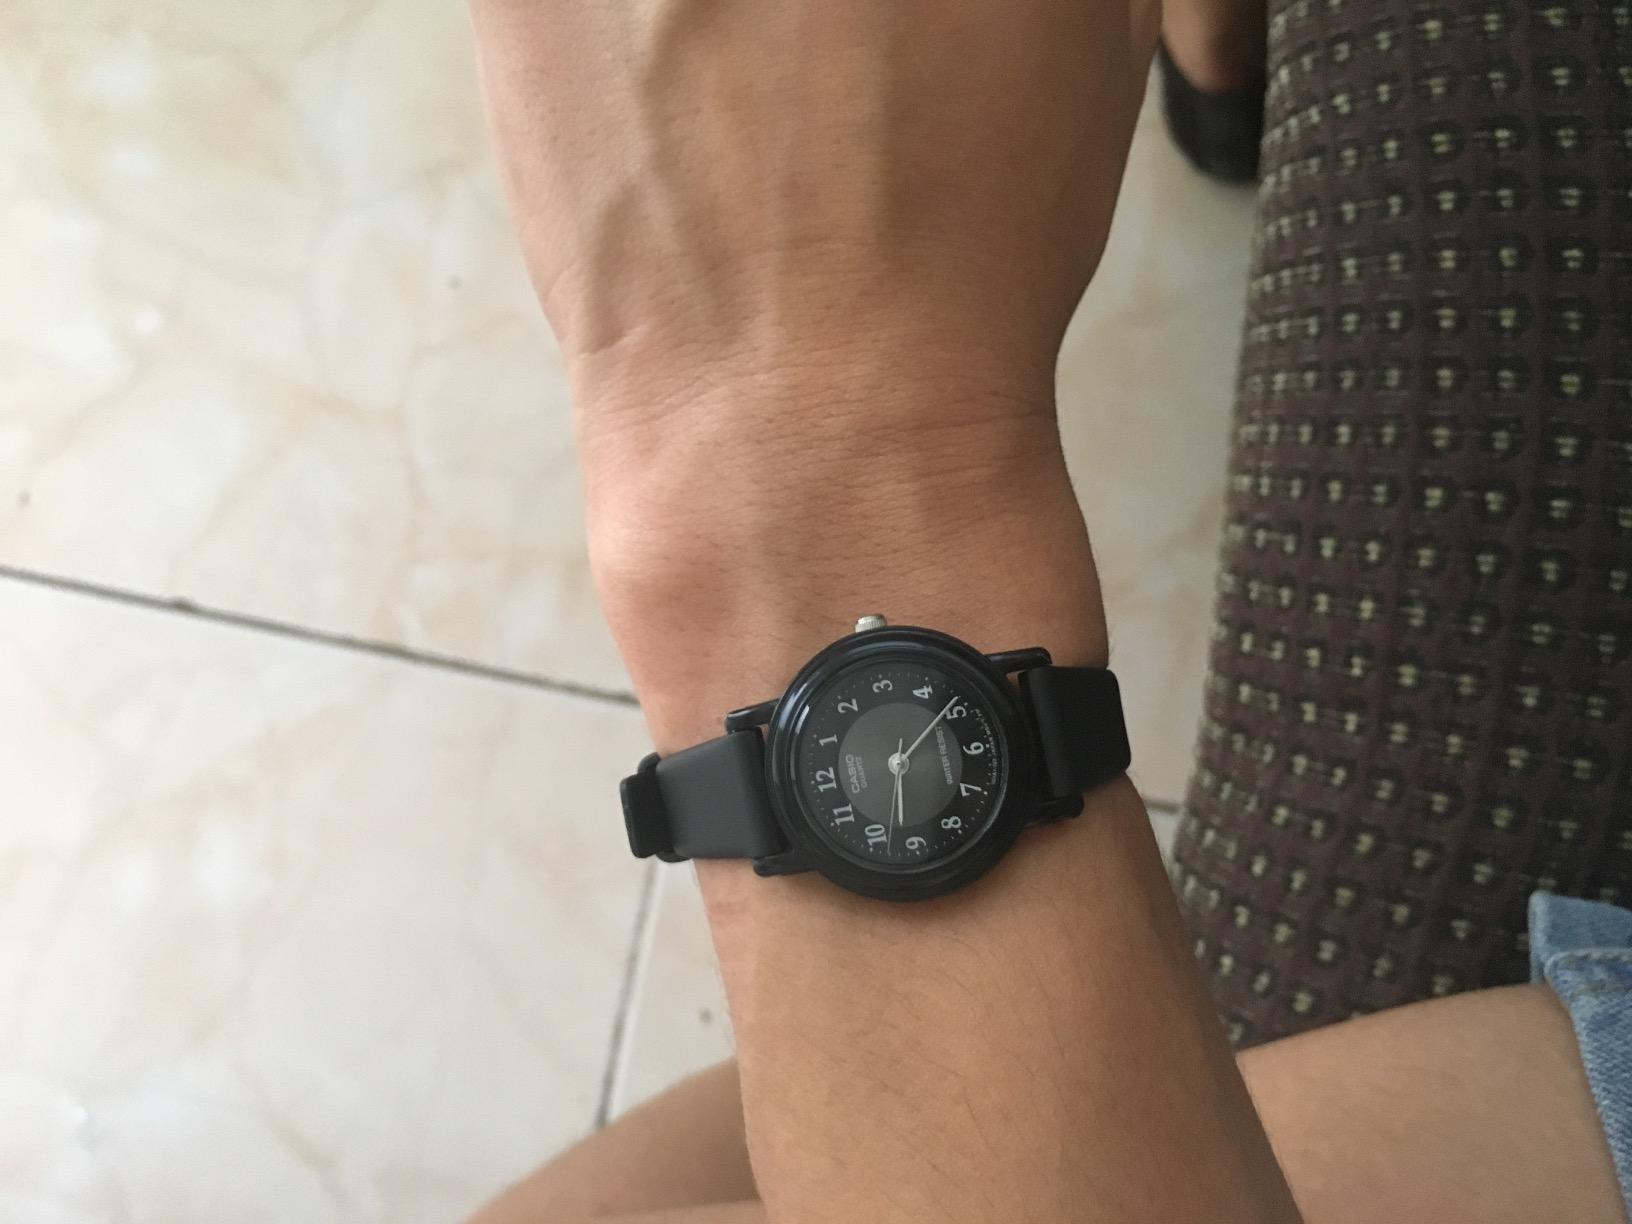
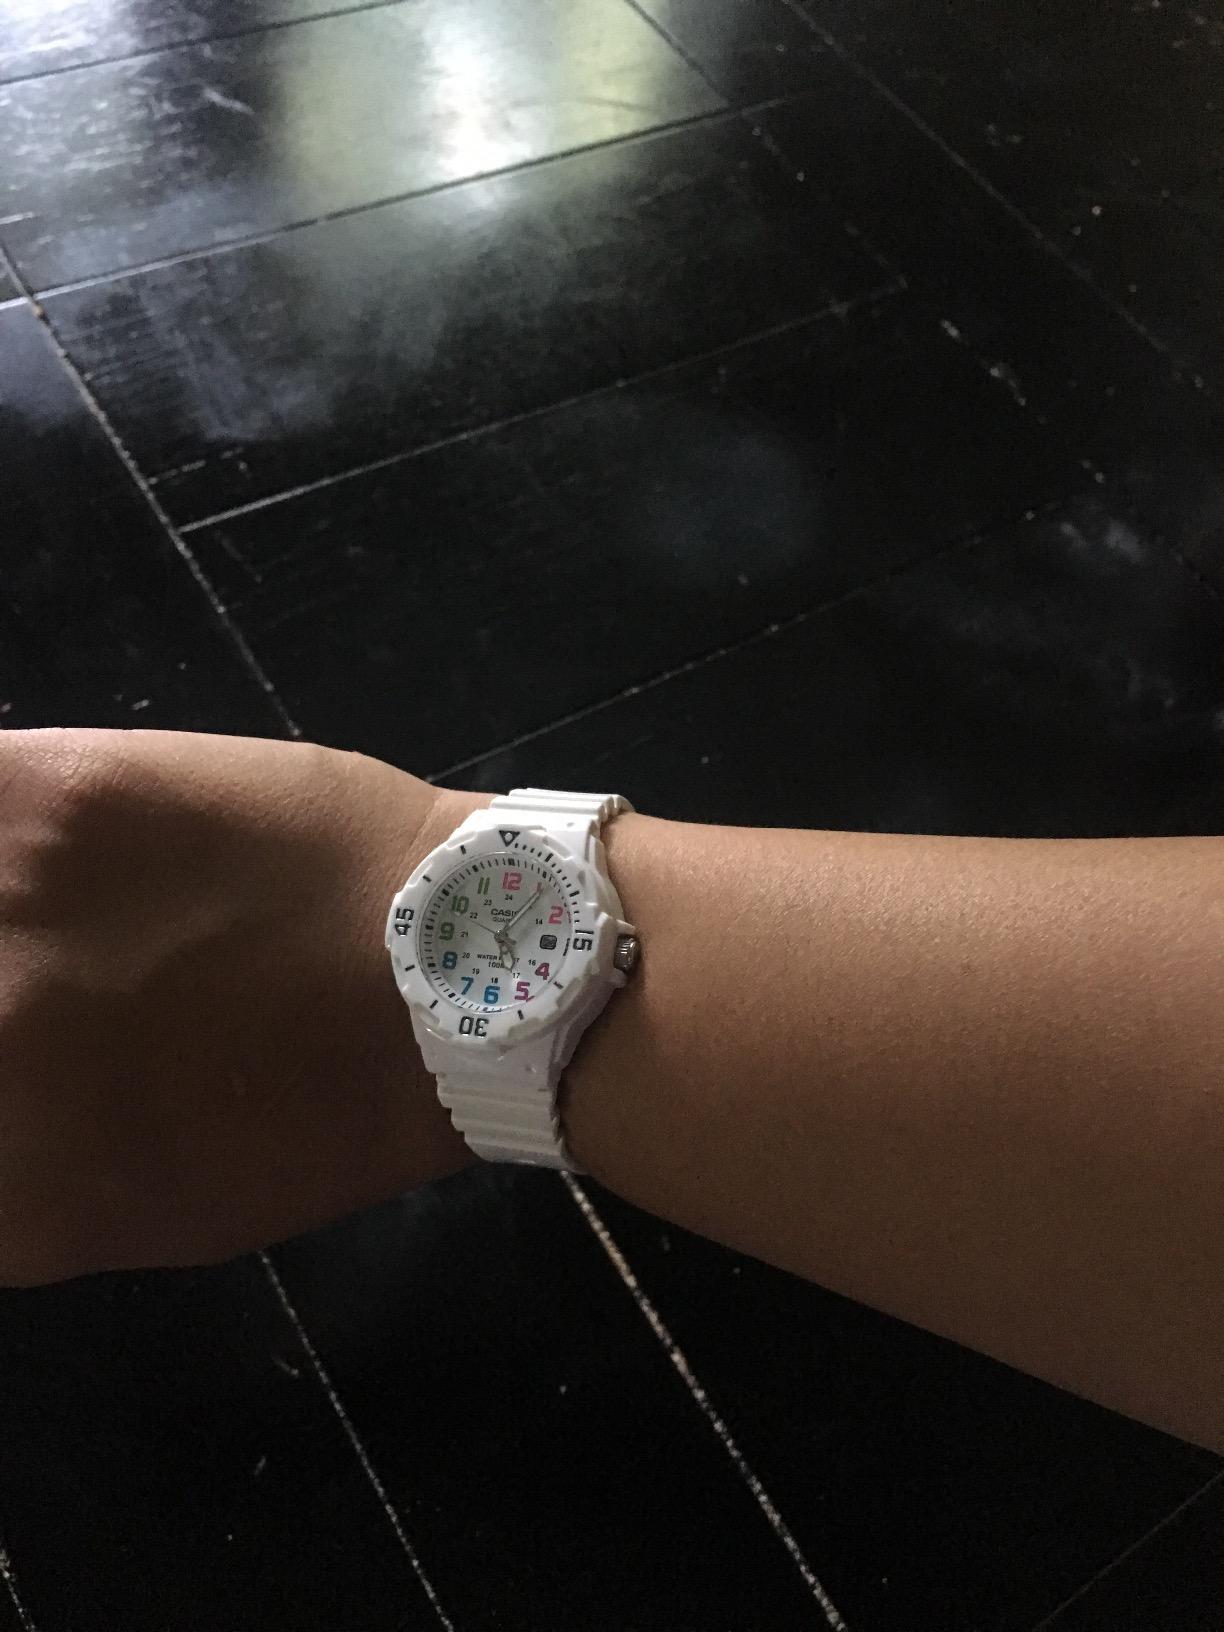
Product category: accessories_watch
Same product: no